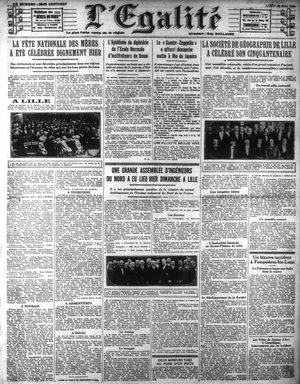
Journal L'Egalite de Roubaix Tourcoing 1930 05 26
Tourcoing est une commune française située dans le département du Nord, dans les Hauts-de-France. Avec 97 476 habitants en 2016 selon l'INSEE, elle est la troisième ville de la région Hauts-de-France, derrière Lille et Amiens. Elle est le chef-lieu de deux cantons.